Argyle Goolsby

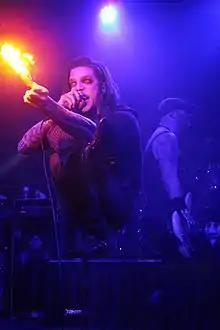
Goolsby performing with The Roving Midnight in 2018

Argyle Goolsby (born Steve Matthews; September 15, 1978) is an American musician, best known for being the lead vocalist, bassist and co-founder of horror punk band Blitzkid (1997–present).